Xylophone

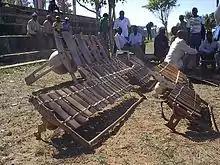
Timbila

The mbila (plural "timbila") is associated with the Chopi people of the Inhambane Province, in southern Mozambique. It is not to be confused with the mbira. The style of music played on it is believed to be the most sophisticated method of composition yet found among preliterate peoples. The gourd-resonated, equal-ratio heptatonic-tuned mbila of Mozambique is typically played in large ensembles in a choreographed dance, perhaps depicting a historical drama. Ensembles consist of around ten xylophones of three or four sizes. A full orchestra would have two bass instruments called with three or four wooden keys played standing up using heavy mallets with solid rubber heads, three tenor , with ten keys and played seated, and the mbila itself, which has up to nineteen keys of which up to eight may be played simultaneously. The uses gourds and the and Masala apple shells as resonators. They accompany the dance with long compositions called or and consist of about 10 pieces of music grouped into 4 separate movements, with an overture, in different tempos and styles. The ensemble leader serves as poet, composer, conductor and performer, creating a text, improvising a melody partially based on the features of the Chopi tone language and composing a second contrapuntal line. The musicians of the ensemble partially improvise their parts. The composer then consults with the choreographer of the ceremony and adjustments are made. The longest and most important of these is the "Mzeno" which will include a song telling of an issue of local importance or even making fun of a prominent figure in the community! Performers include Eduardo Durão and Venancio Mbande.